Impact events on Jupiter

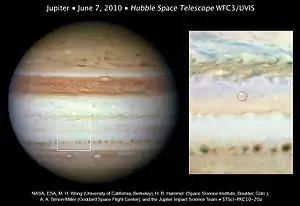
Observations made by NASA's Hubble Space Telescope, June 7, 2010

An impact event that occurred on June 3, 2010 involved an object estimated at between , and was recorded and first reported by Anthony Wesley. The impact was also captured on video in the Philippines by amateur astronomer Christopher Go.